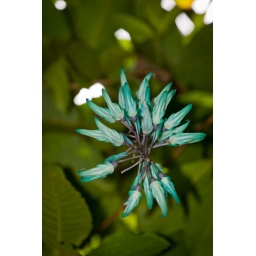
One of the trees in the bush section had a flower with a bizar color